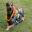
Label: dog